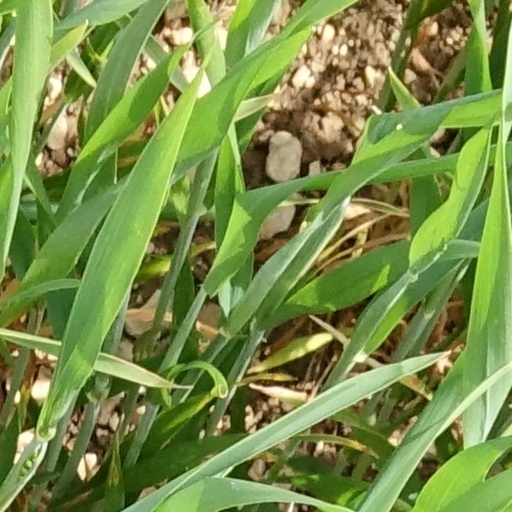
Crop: wheat